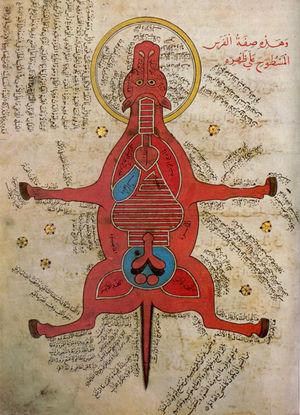
Planche d'anatomie de cheval extraite d'un document égyptien du IXe siècle de l'Egire (XVe siècle Ap-JC). Librairie de l'Université d'Istamboul. Esperanto: Anatomio de ĉevalo ekstraktita de egipta dokumento de la 9-a jarcento de la Heĝiro (15-a jarcento ). Biblioteko de la Altlernejo de Istanbulo.